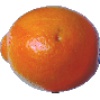
Label: Tangelo 1